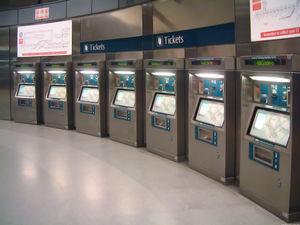
Le Métro de Singapour est un système de transport ferré à grande capacité desservant la cité-état de Singapour. Le premier tronçon a été inauguré le 7 novembre 1987 entre les stations Yio Chu Kang à Toa Payoh ce qui en fait le second plus ancien réseau de métro d'Asie du Sud-Est après le Métro léger de Manille aux Philippines.